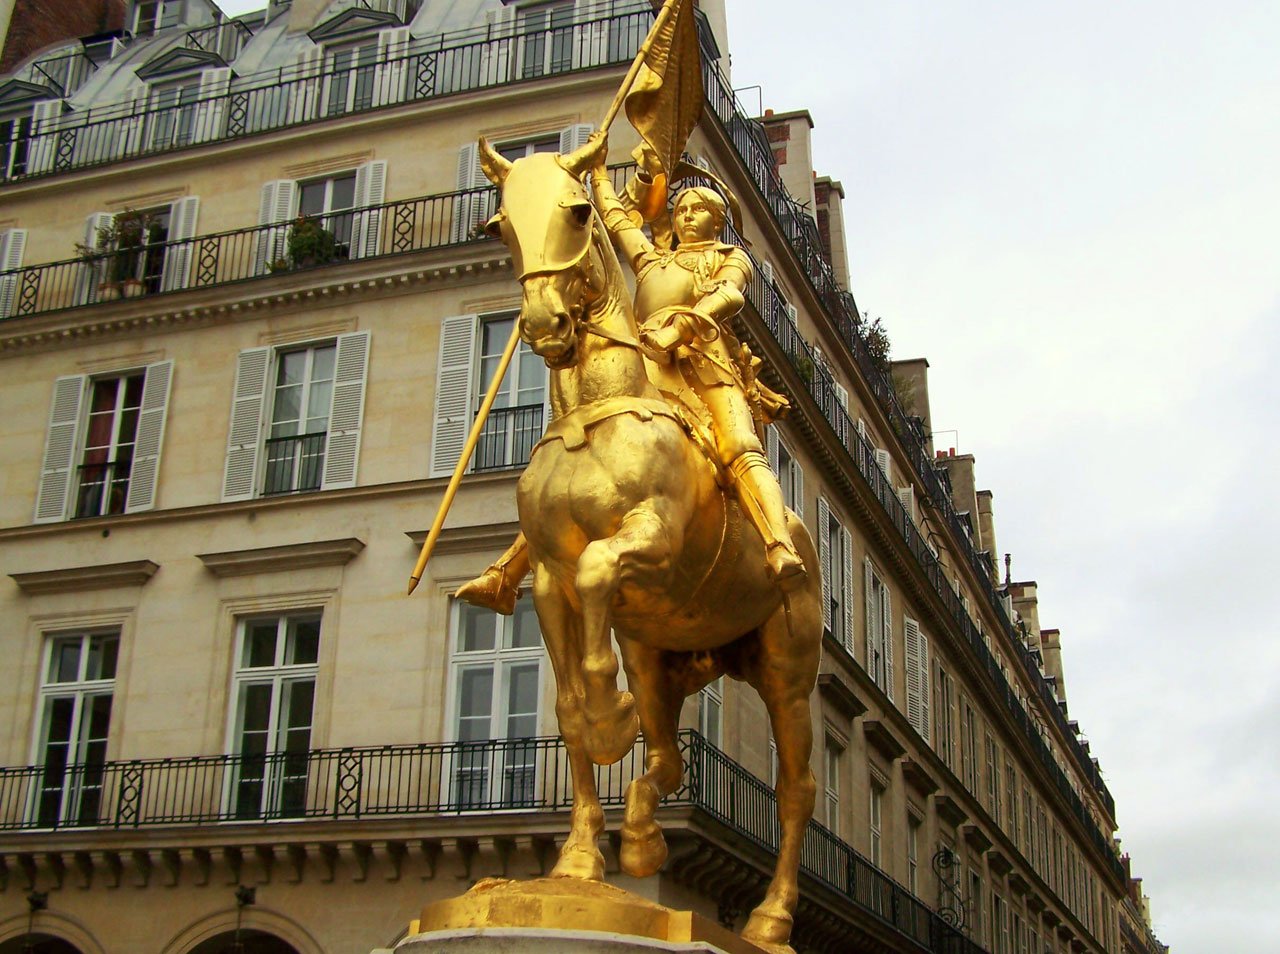
paris, monument, france, statue, landmark, sculpture, temple, saint, ancient history